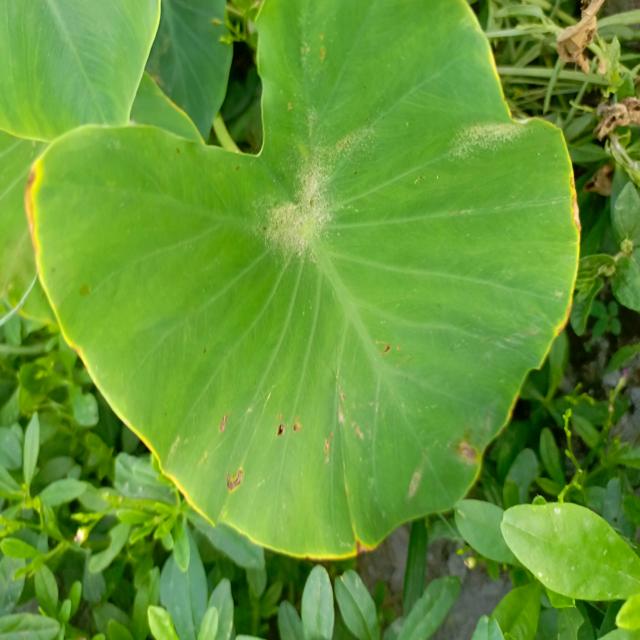
Label: Early_Blight